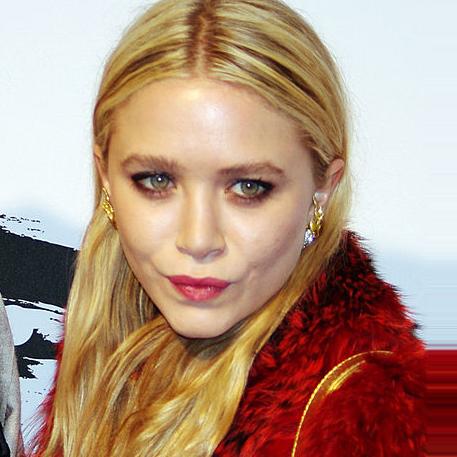
Age: 24